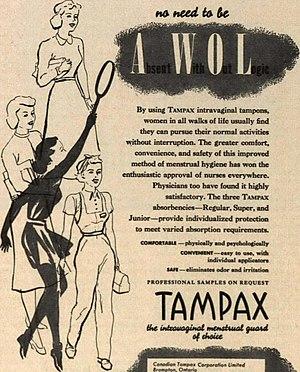
Tampax est une marque de tampons hygiéniques aujourd'hui propriété de la firme Procter & Gamble.